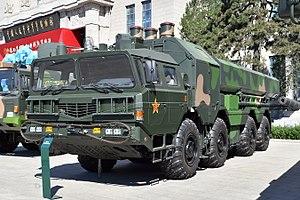
Le CJ-10 est un missile de croisière chinois d'attaque terrestre actuellement en service au sein du second corps d'artillerie de la république populaire de Chine.